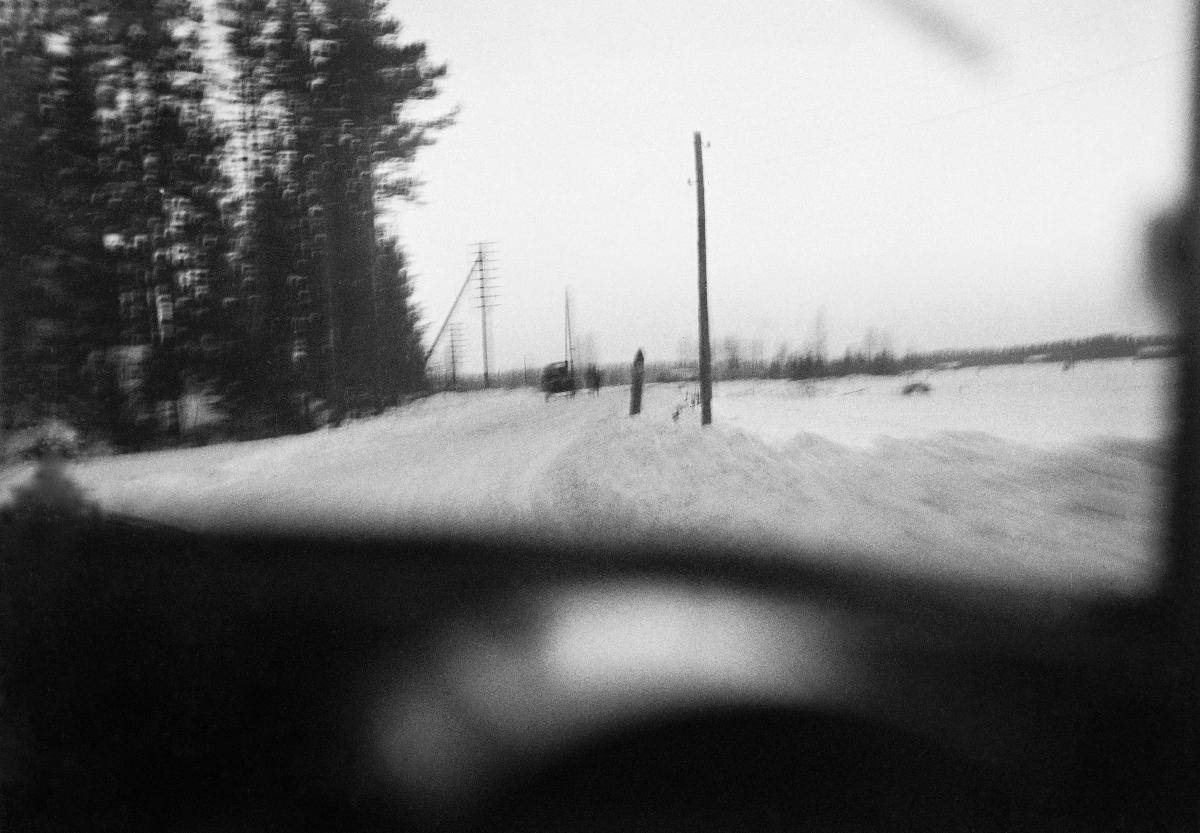
Mäntsälän kapina
Mäntsäläupproret; Mäntsälä rebellion
sisällön kuvaus: Mäntsälän kapina 27.2.-6.3.1932. content description: Mäntsälän rebellion 27.2.-6.3.1932. innehållsbeskrivning: Mäntsäläupproret 27.2.-6.3.1932.
Kuvaaja: Sundström, Hugo, kuvaaja
Vuosi: 1932
Paikka: Suomi
Aiheet: politiikka; äärioikeistolaisuus; lapuanliike; kapinat; suojeluskunnat; HBL; politics; far right; Lapua movement; insurgencies; right-wing extremism; rebellion; civil guard; civil guards; politik; högerextremism; Lapporörelsen; uppror; lapporörelsen; skyddskåren; kravaller; skyddskårer